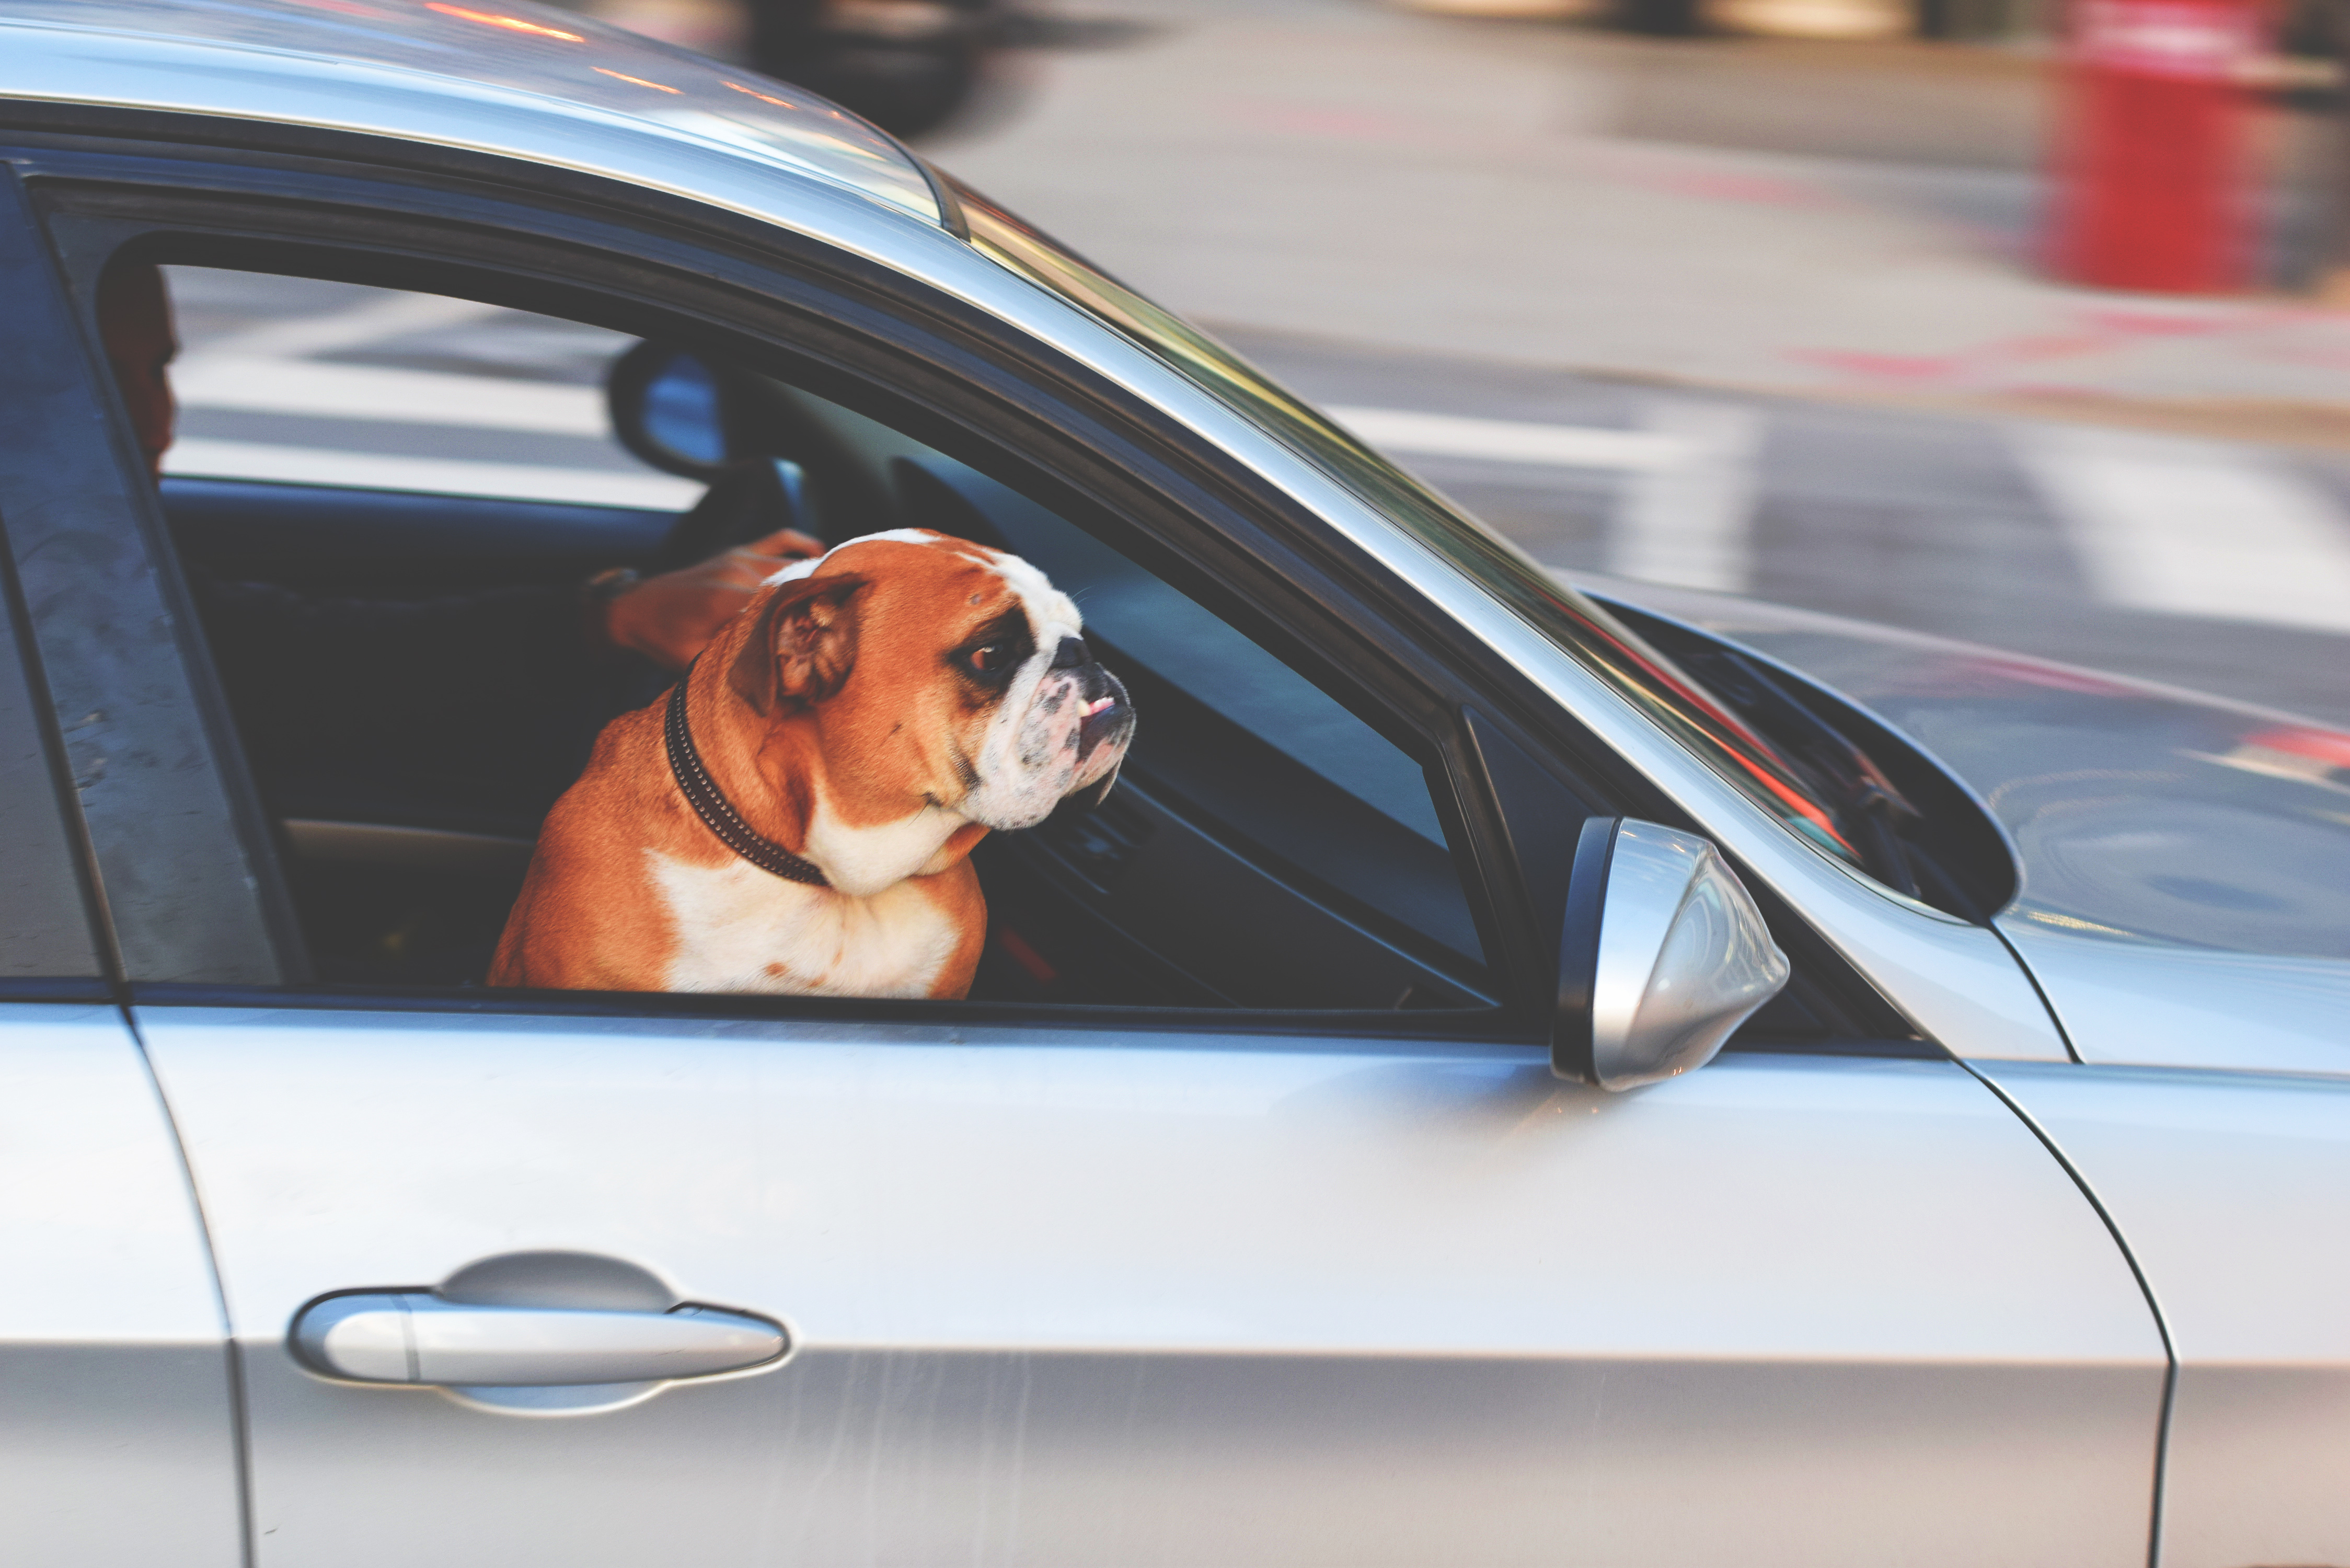
man, person, blur, road, traffic, street, car, window, glass, driving, dog, animal, cute, canine, travel, pet, vehicle, drive, automotive, sad, glasses, adorable, driver, adult, passenger, automobile make, automotive exterior, automotive design, transportation system